Latin rock

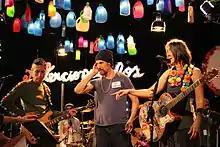
Colombian band Aterciopelados with the Spaniard Macaco.

After the birth of punk in late 1970s, the genre also was influenced by many other music styles. Some British punk and new wave acts like the Clash included elements that could be considered as "latin" in "Sandinista!" (1980). Other bands such as Bow Wow Wow, Haircut One Hundred, Kid Creole and the Coconuts, Modern Romance, Special AKA and Blue Rondo a la Turk did as well.